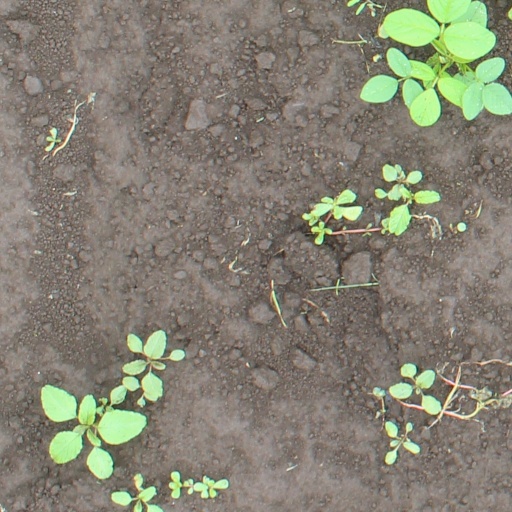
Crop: soybean